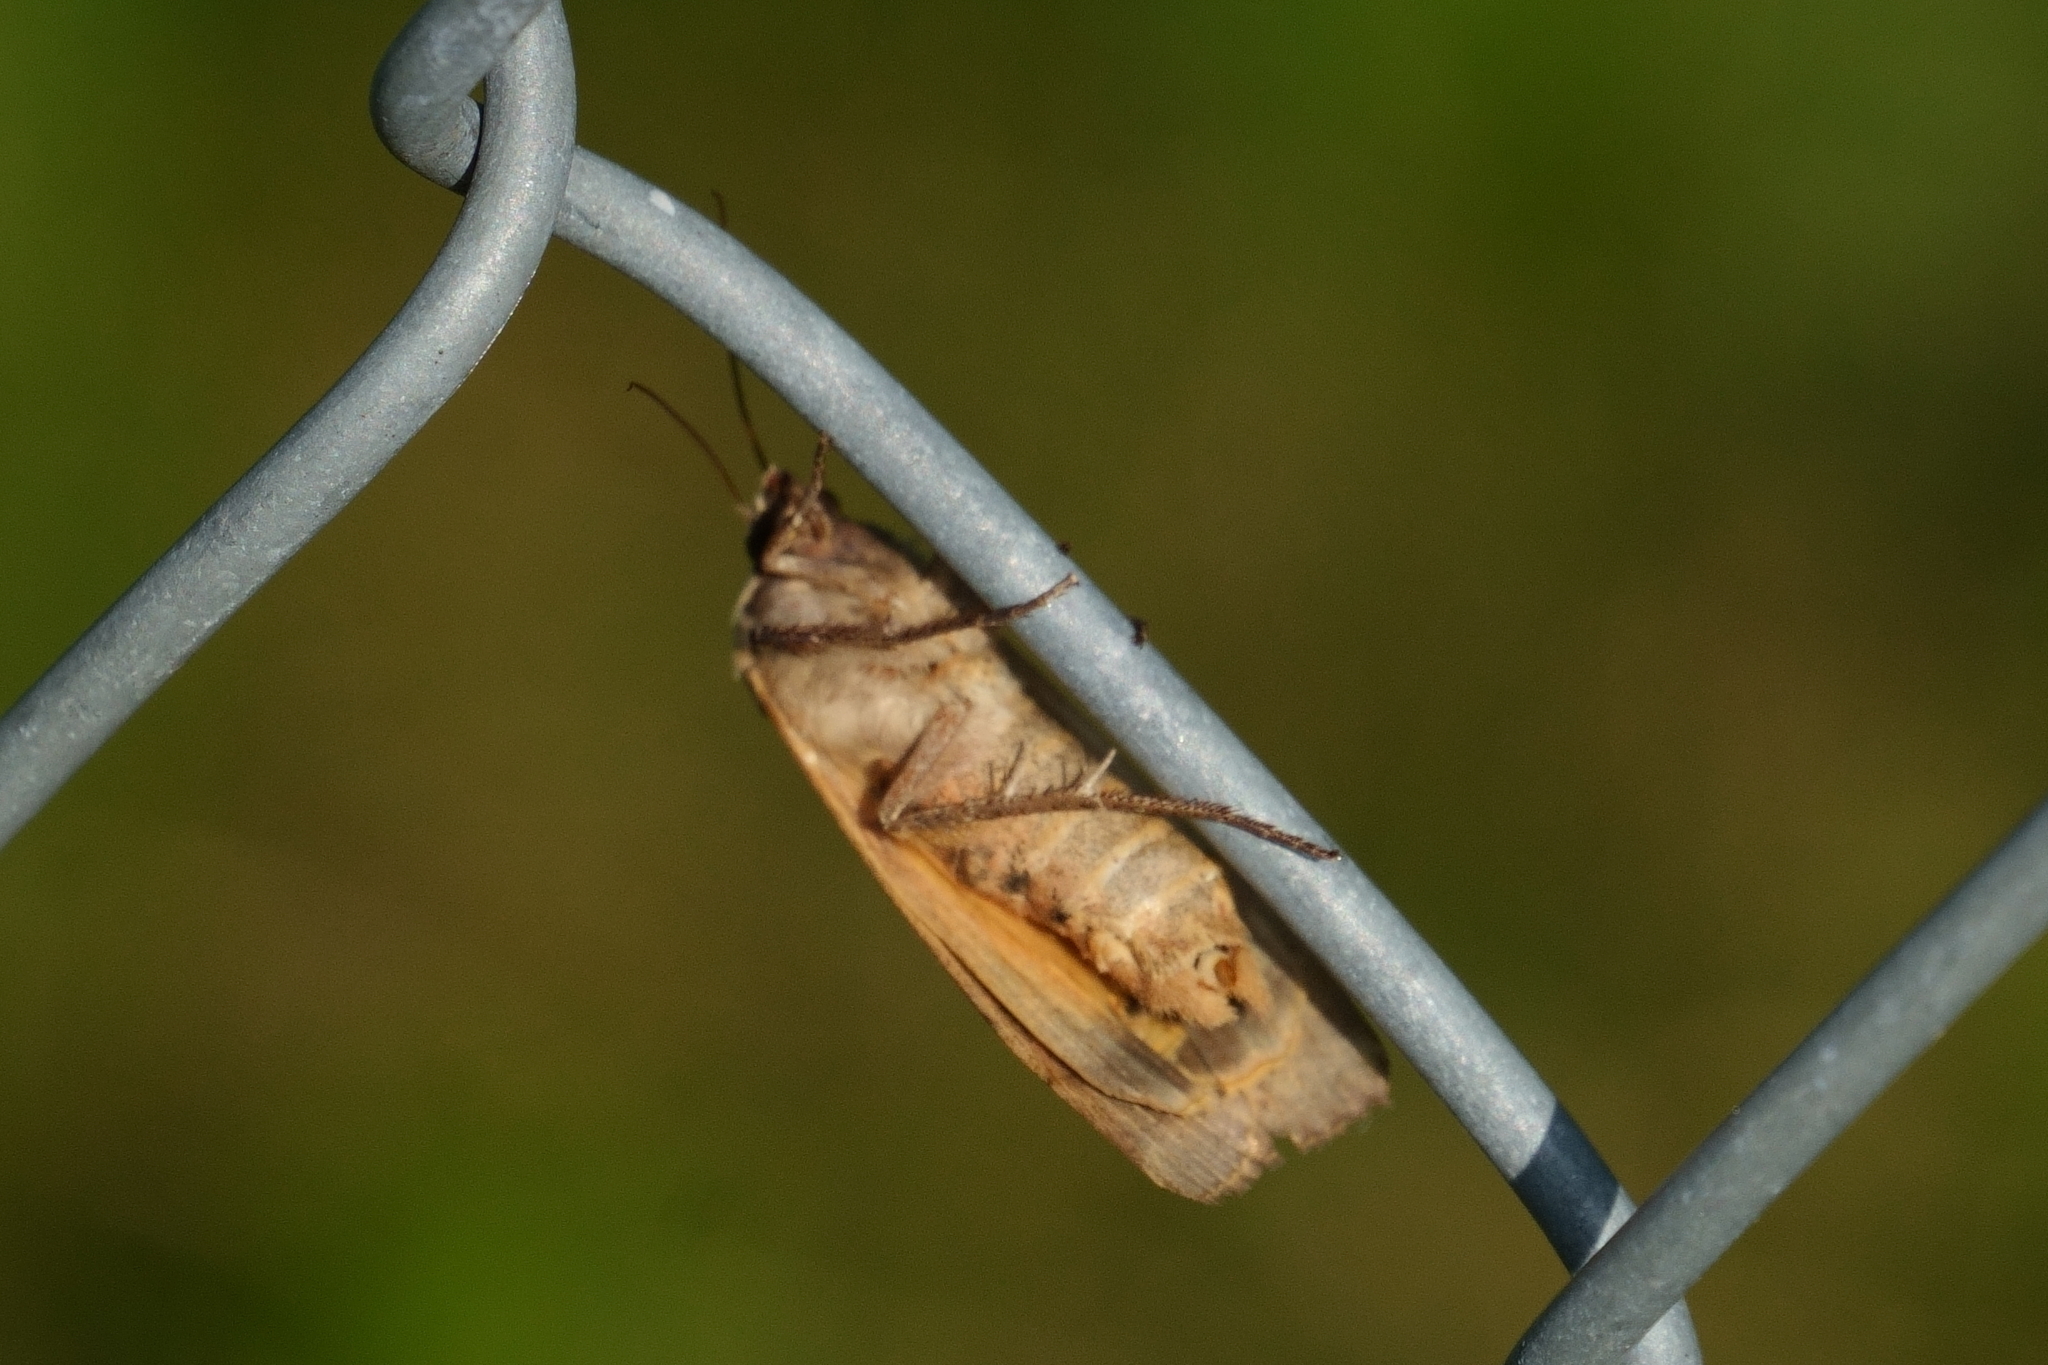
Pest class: cutworms